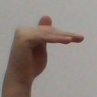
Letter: khaa